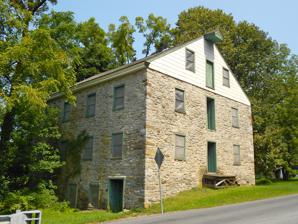
Building: Merkel Mill Complex
Country: United States of America
Year built: 1854
United States historic place Merkel Mill Complex U.S. National Register of Historic Places Show map of Pennsylvania Show map of the United States Location Junction of Pennsylvania Routes 662 and 143 near Moselem Springs, Richmond Township, Pennsylvania Coordinates 40°30′02″N 75°51′03″W / 40.50056°N 75.85083°W / 40.50056; -75.85083 Area 12 acres (4.9 ha) Built 1854 MPS Gristmills in Berks County MPS NRHP reference No. 90001626 Added to NRHP November 8, 1990 The Merkel Mill Complex is an historic, American grist mill complex that is located in Richmond Township , Berks County, Pennsylvania . It was listed on the National Register of Historic Places in 1990. History and architectural features This complex consists of a 2 + 1 ⁄ 2 -story, stone banked mill with tin roof (1854), a 2 + 1 ⁄ 2 -story, stone Georgian -style manor house (1767), a large stone and frame barn with banked earth ramp (c. 1850), a one-story smokehouse with slate roof (c. 1767), a 1 + 1 ⁄ 2 -story stone summer kitchen (c. 1767), a clapboarded, frame privy (c. 1939), a storage shed (c. 1939), and the millraces, dam, and pond. The mill, which ceased operation circa 1939, was built as part of a working farm. It was listed on the National Register of Historic Places in 1990. References